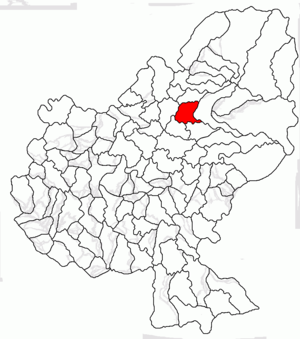
Solovăstru est une commune roumaine du județ de Mureș, dans la région historique de Transylvanie et dans la région de développement du Centre.